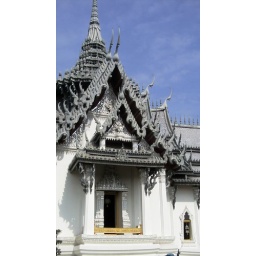
A unique roof sheathed in tin plate